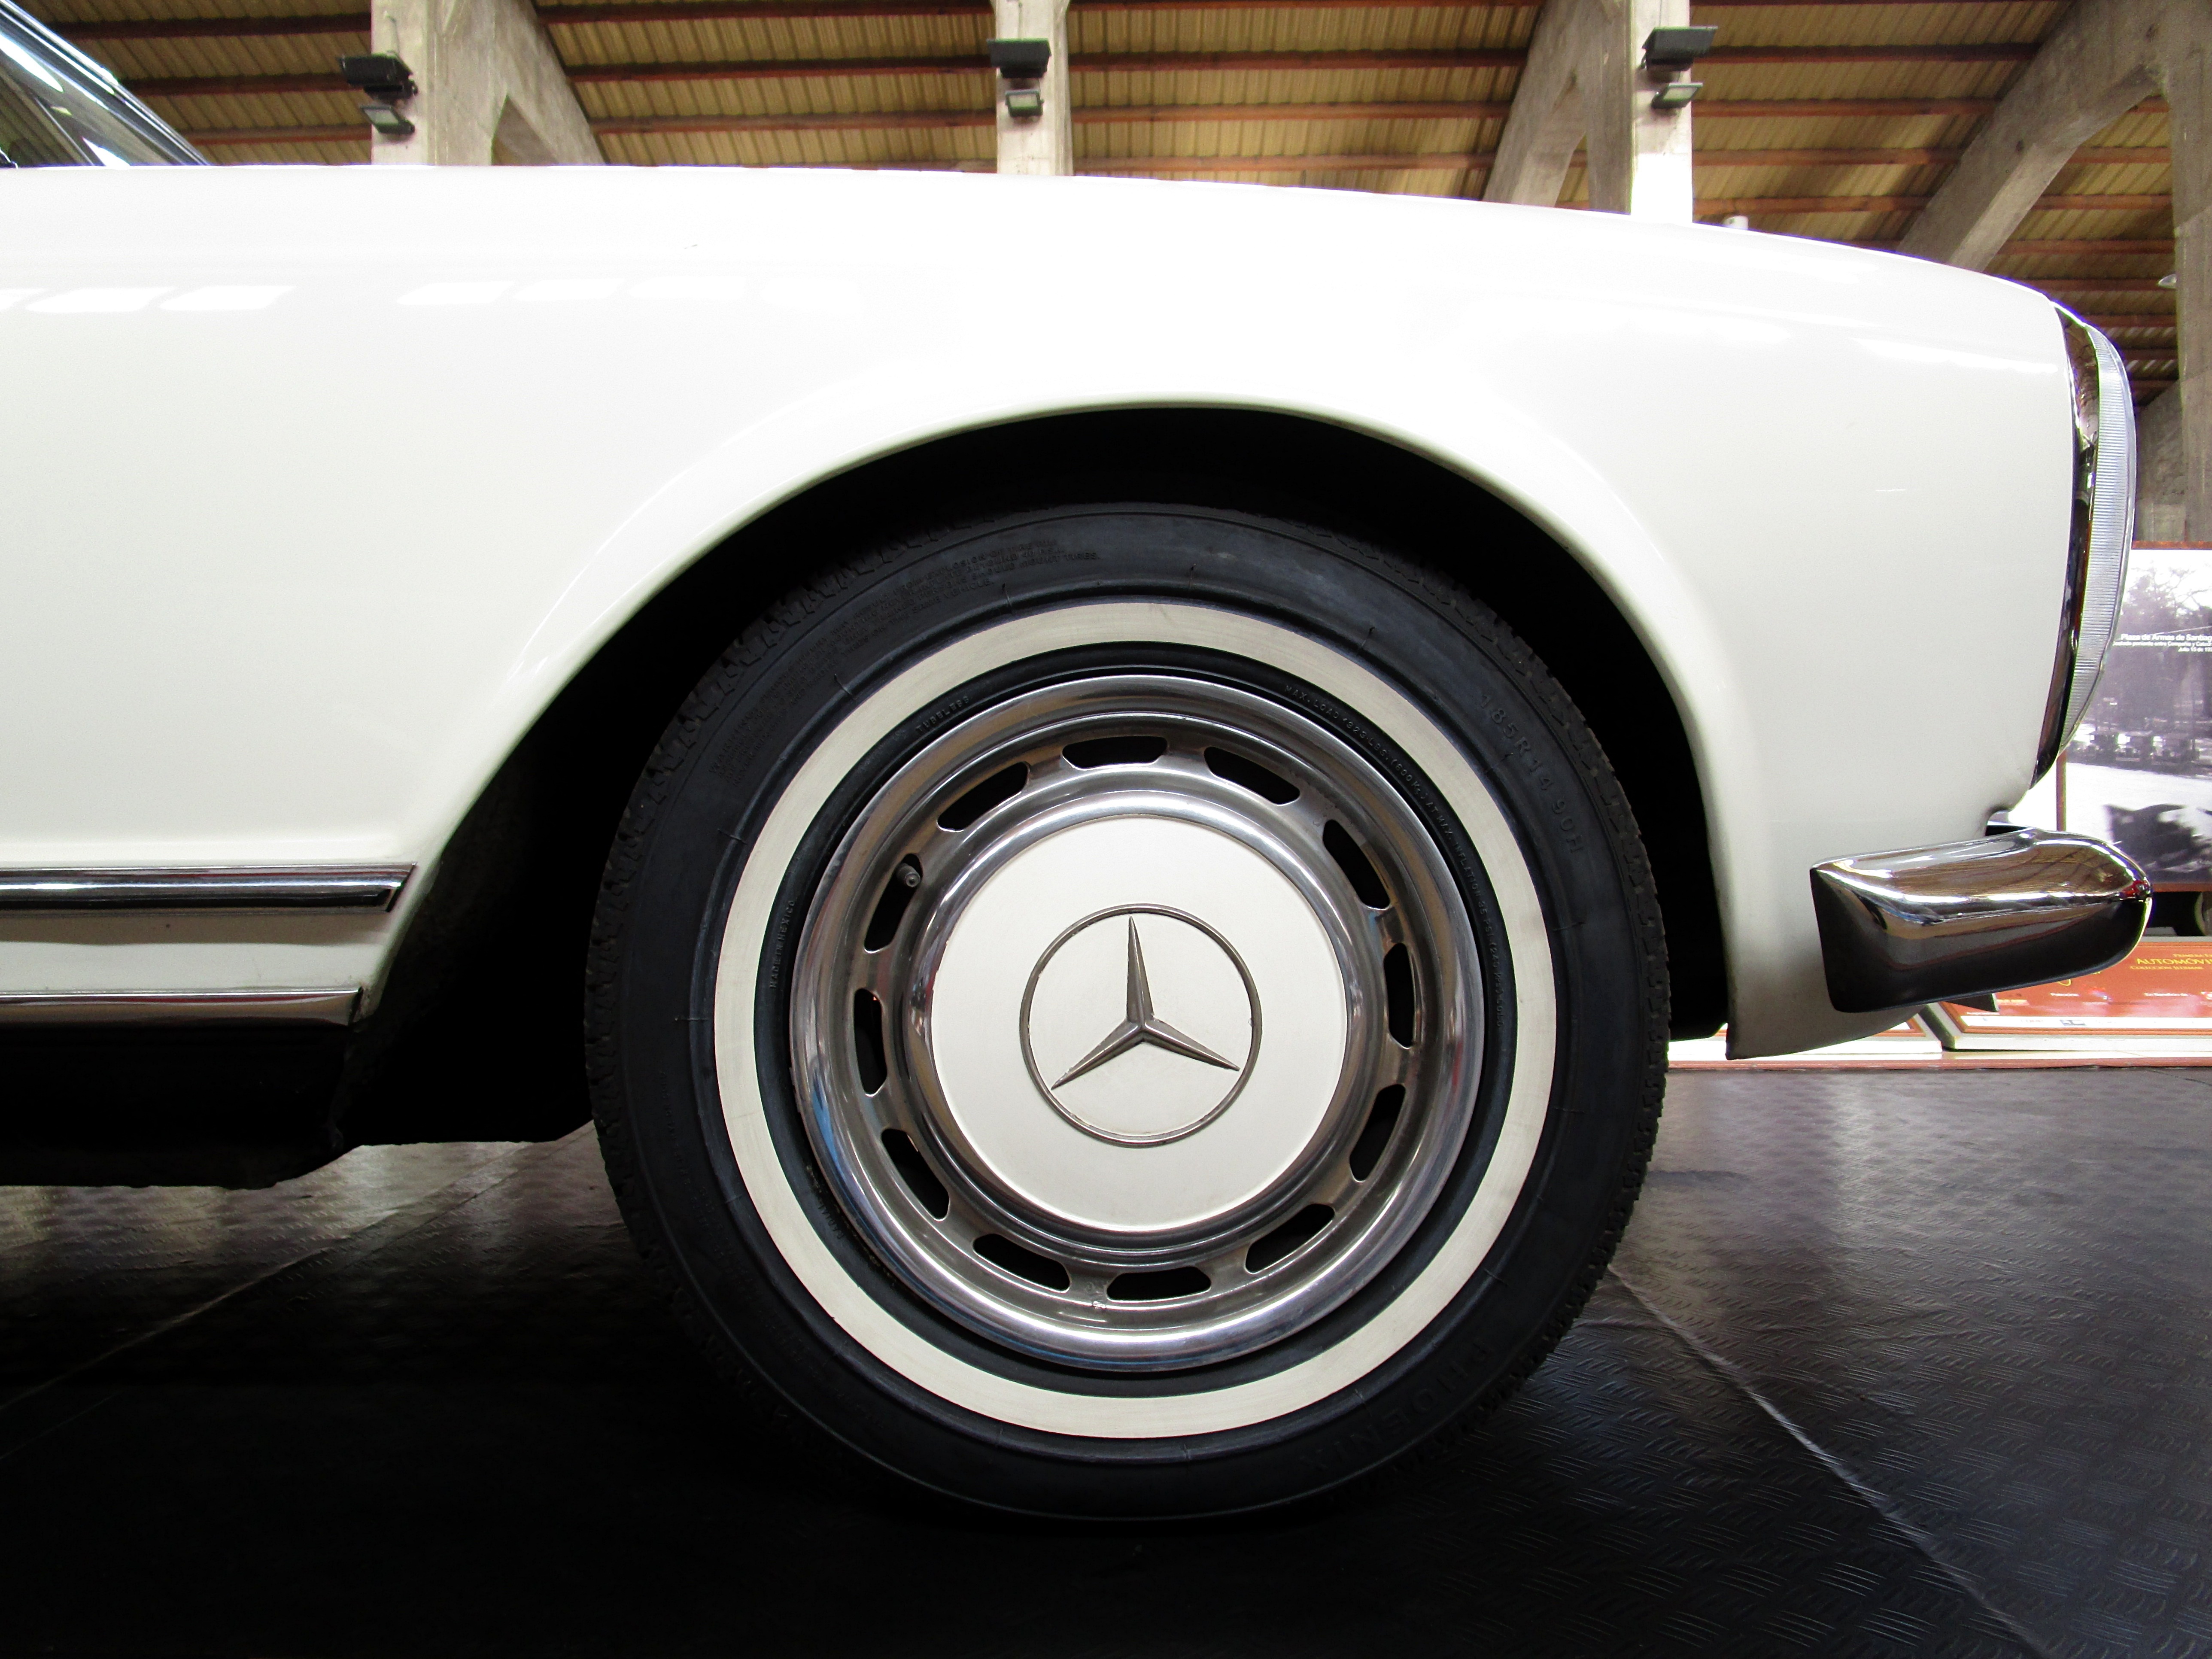
car, wheel, automobile, old, transport, vehicle, museum, auto, tire, automotive, motor vehicle, vintage car, rim, sedan, elegant, classic, exhibition, mercedes benz, antique car, antique auto, vintage automobiles, land vehicle, automobile make, automotive exterior, compact car, automotive design, luxury vehicle, executive car